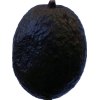
Label: black_avocado